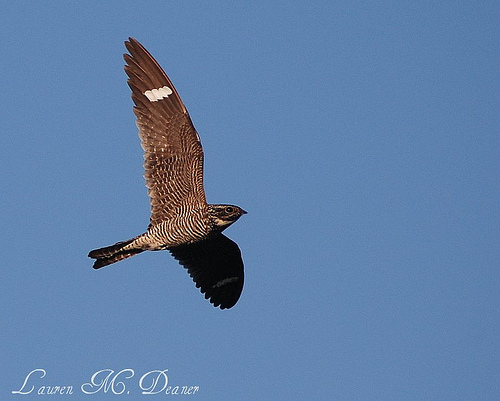
this is a brown and white bird with a black beak.
the bird has a black wingbar that is long and a black eyering.
this bird is brown and white in color with a sharp black beak and brown eye rings.
this bird has white black and brown wings, a dark tail, and a small dark beak.
this large bird has a wide wingspan and a mottled coloring of brown, black, and white.
this bird is brown with white and has a very short beak.
this bird has wings that are brown and has a white belly
this bird is brown with white spots and has a very short beak.
this brown and tan multicolored patterned bird has white markings under its primary feathers.
medium-sized, medium brown bird with elongated, striped body, stripped wings with solid brown primaries with a small white patch across the first four feathers, long and notched tail, and short and straight bill.
Species: Nighthawk